Sukhoi Su-27

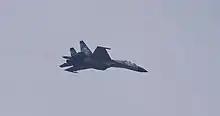
Indonesian Air Force Sukhoi Su-27SKM Flanker

The Soviet Air Force began receiving Su-27s in June 1985. The first frontline unit to receive the Su-27 was the 831st Fighter Aviation Regiment at Myrhorod Air Base, Ukrainian SSR, in November 1985. It officially entered service in August 1990.